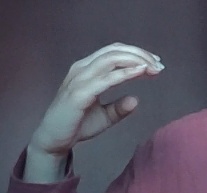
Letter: jeem